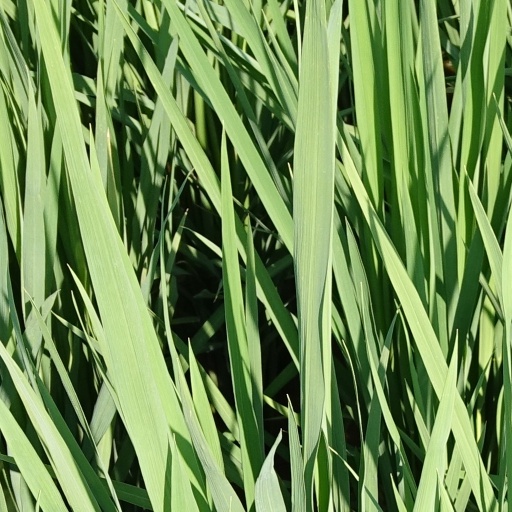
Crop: rice